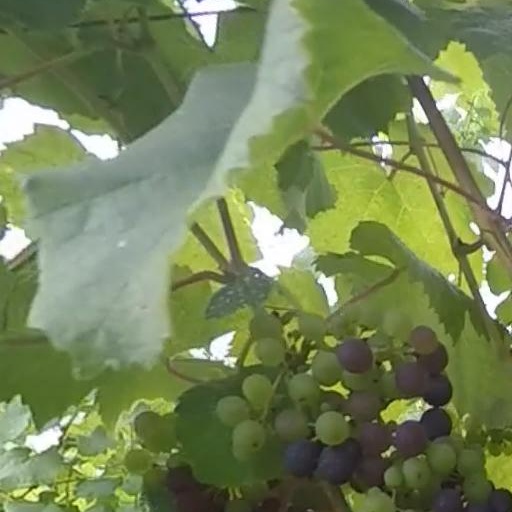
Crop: grape